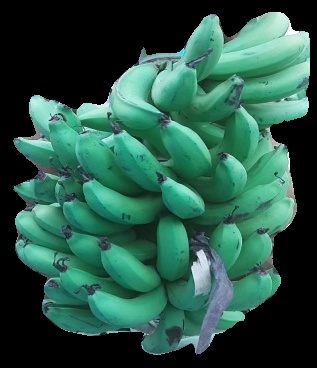
Variety: pachbale
Grade: grade3